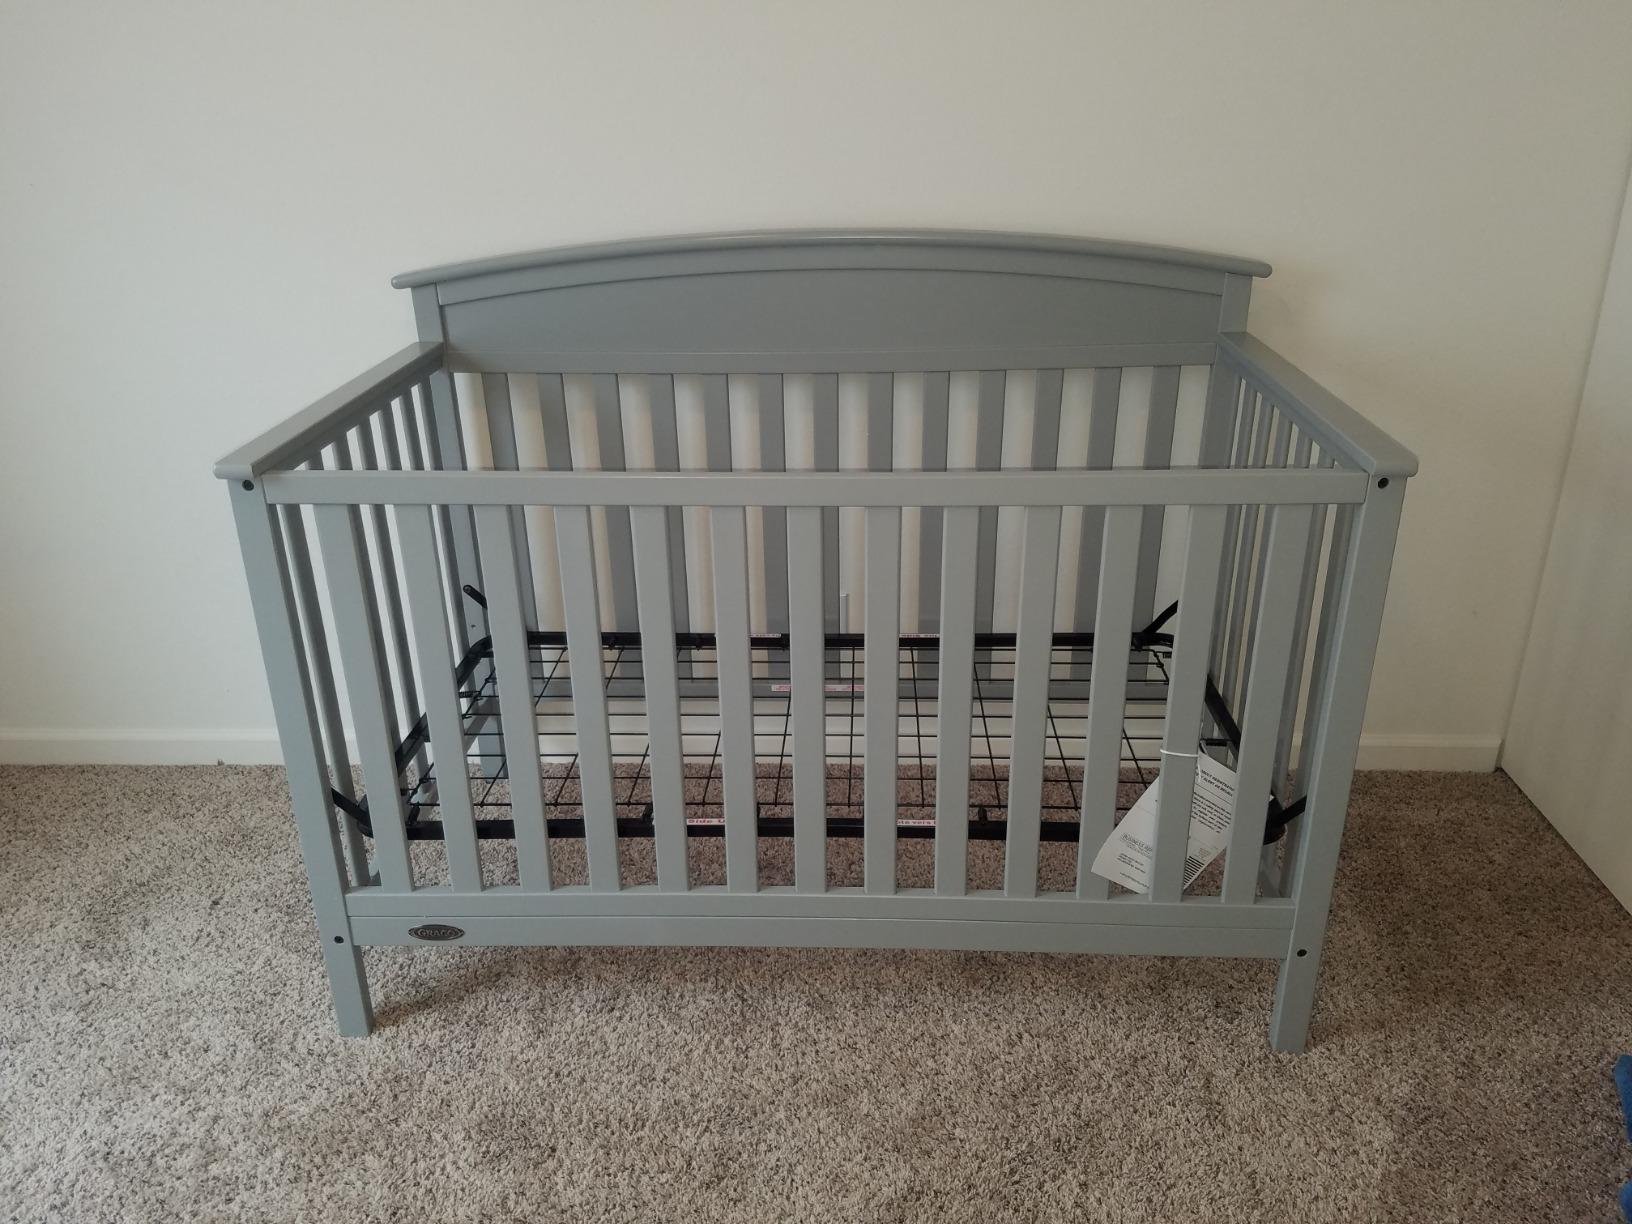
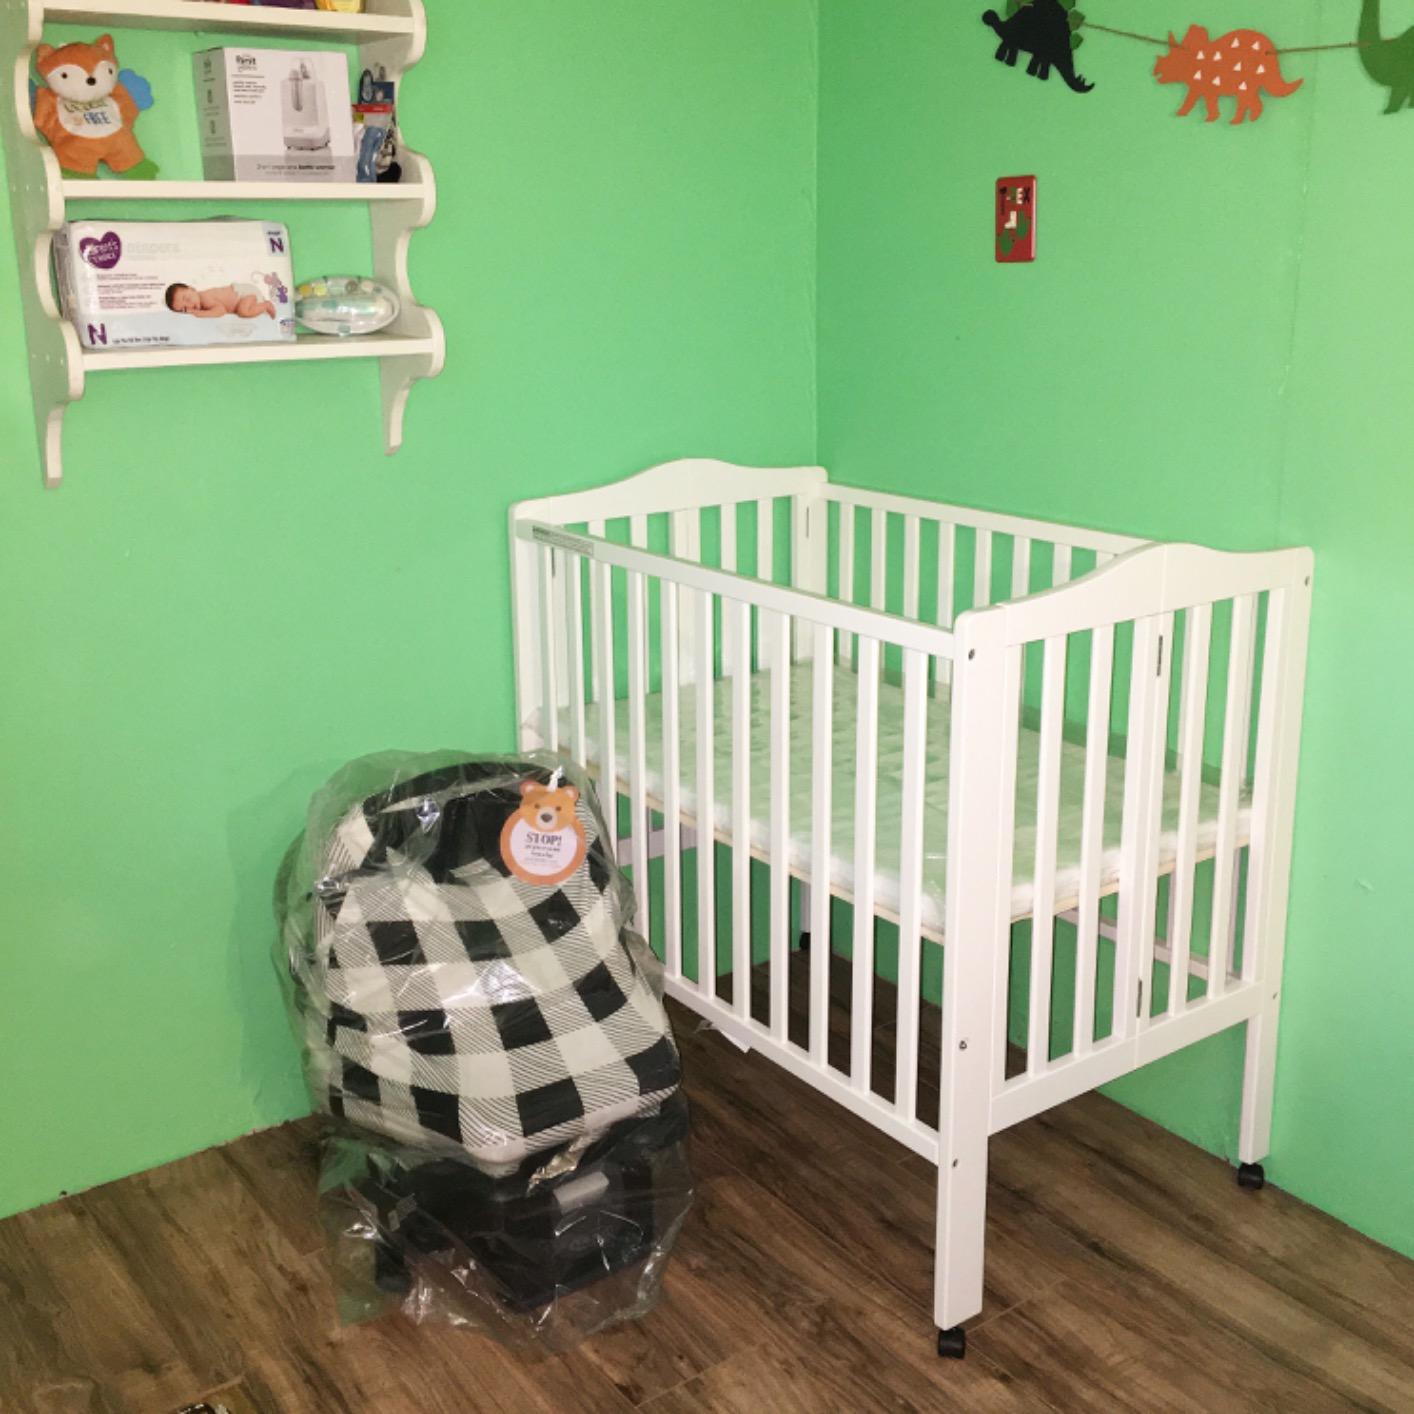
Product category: products_crib
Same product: no